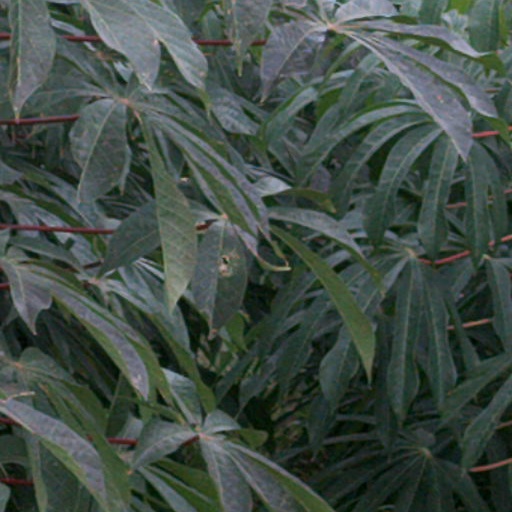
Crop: cassava